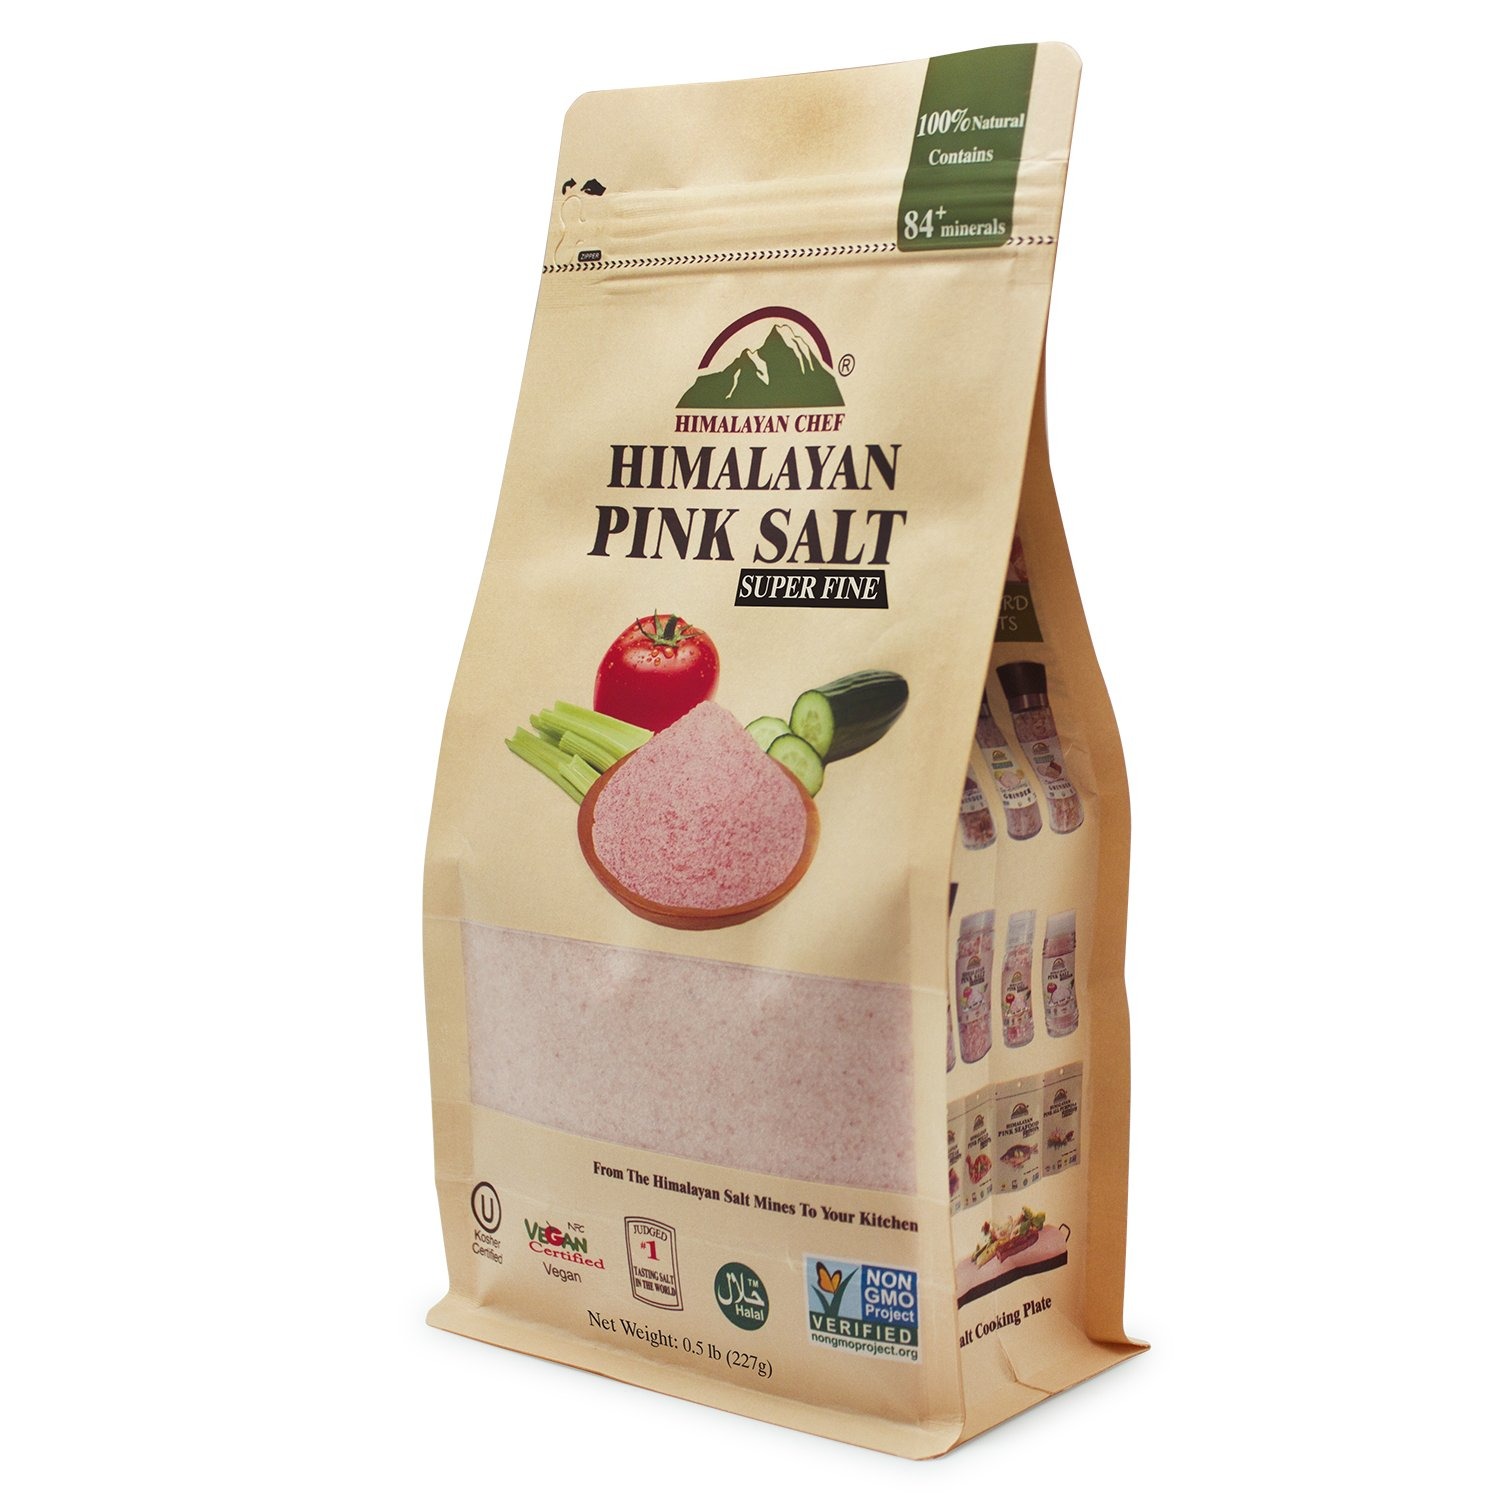
Item Name: Himalayan Chef Himalayan Pink Salt, Fine Grain, 8 oz, Pure Natural Essential Minerals Rich Pink Salt, Ideal for Cooking, Seasoning, and Baking, Boosts Taste
Bullet Point 1: HIMALAYAN PINK SALT: Himalayan Chef Pink Salt is unique in its taste and color. It appears light in color because it is directly extracted from the Himalayan Mountains. Dark color indicates that the salt content is bearing a high portion of impurities like polonium and thallium. The salt is 100% natural containing more than 84 mineral ions to improve your health
Bullet Point 2: SEA SALT SUBSTITUTE: Common table salt is refined and many other compounds and additives are added in its processing while Himalayan Pink salt is free from all additives, dyes and preservatives, and without any processing
Bullet Point 3: AVAILABILITY: Himalayan Chef Pink Salt is available in zip-lock, easy to use packing to keep it fresh. The salt is available in fine, and coarse grains
Bullet Point 4: CERTIFIED AND NATURAL: Himalayan Chef salt content is naturally pink in color that is, declared to be Non-GMO, Halal and Kosher Certified gourmet salt
Bullet Point 5: BEST USAGE: Himalayan Pink Salt is used for seasoning for grilled meats, seafood seasoning, Italian seasoning as well as baking & can be used for salt baths
Value: 7.945
Unit: Ounce

Price: 16.34